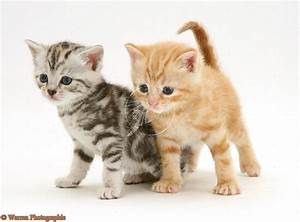
Label: cat